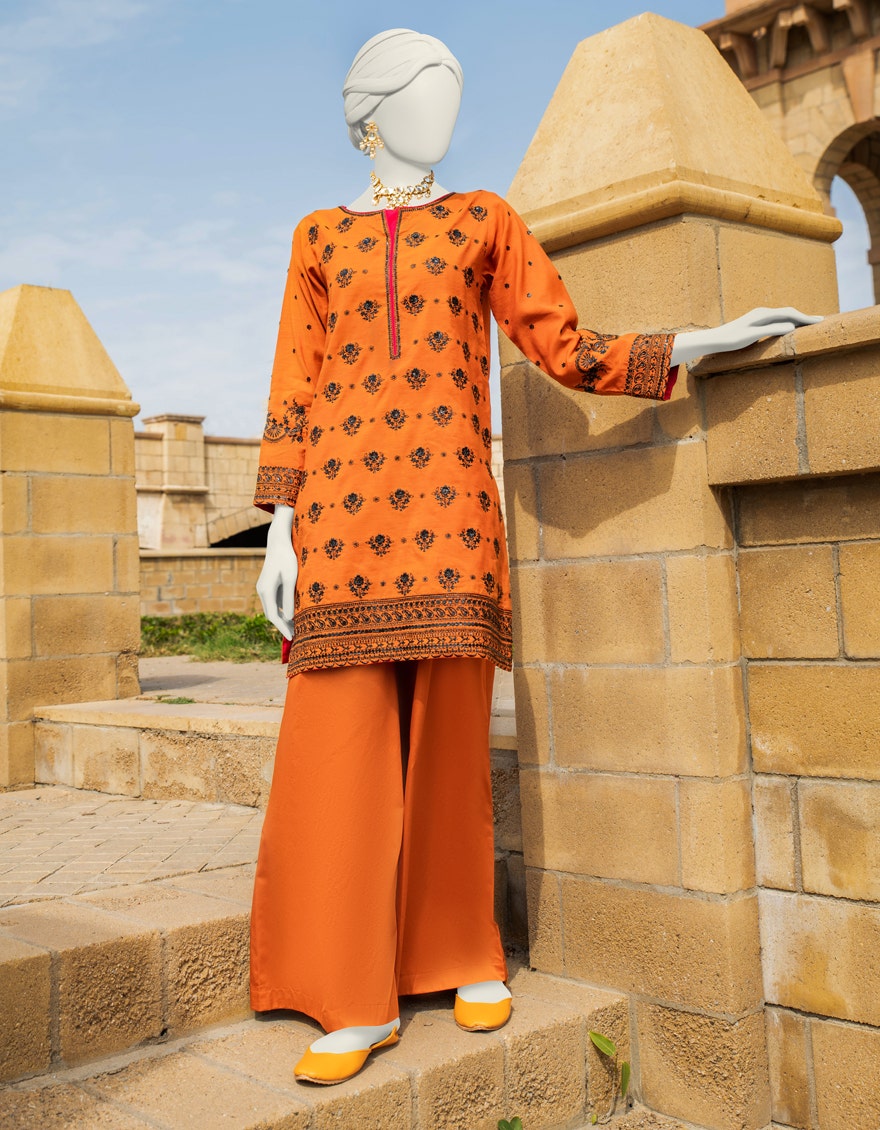
orange multi embroidered lawn suit